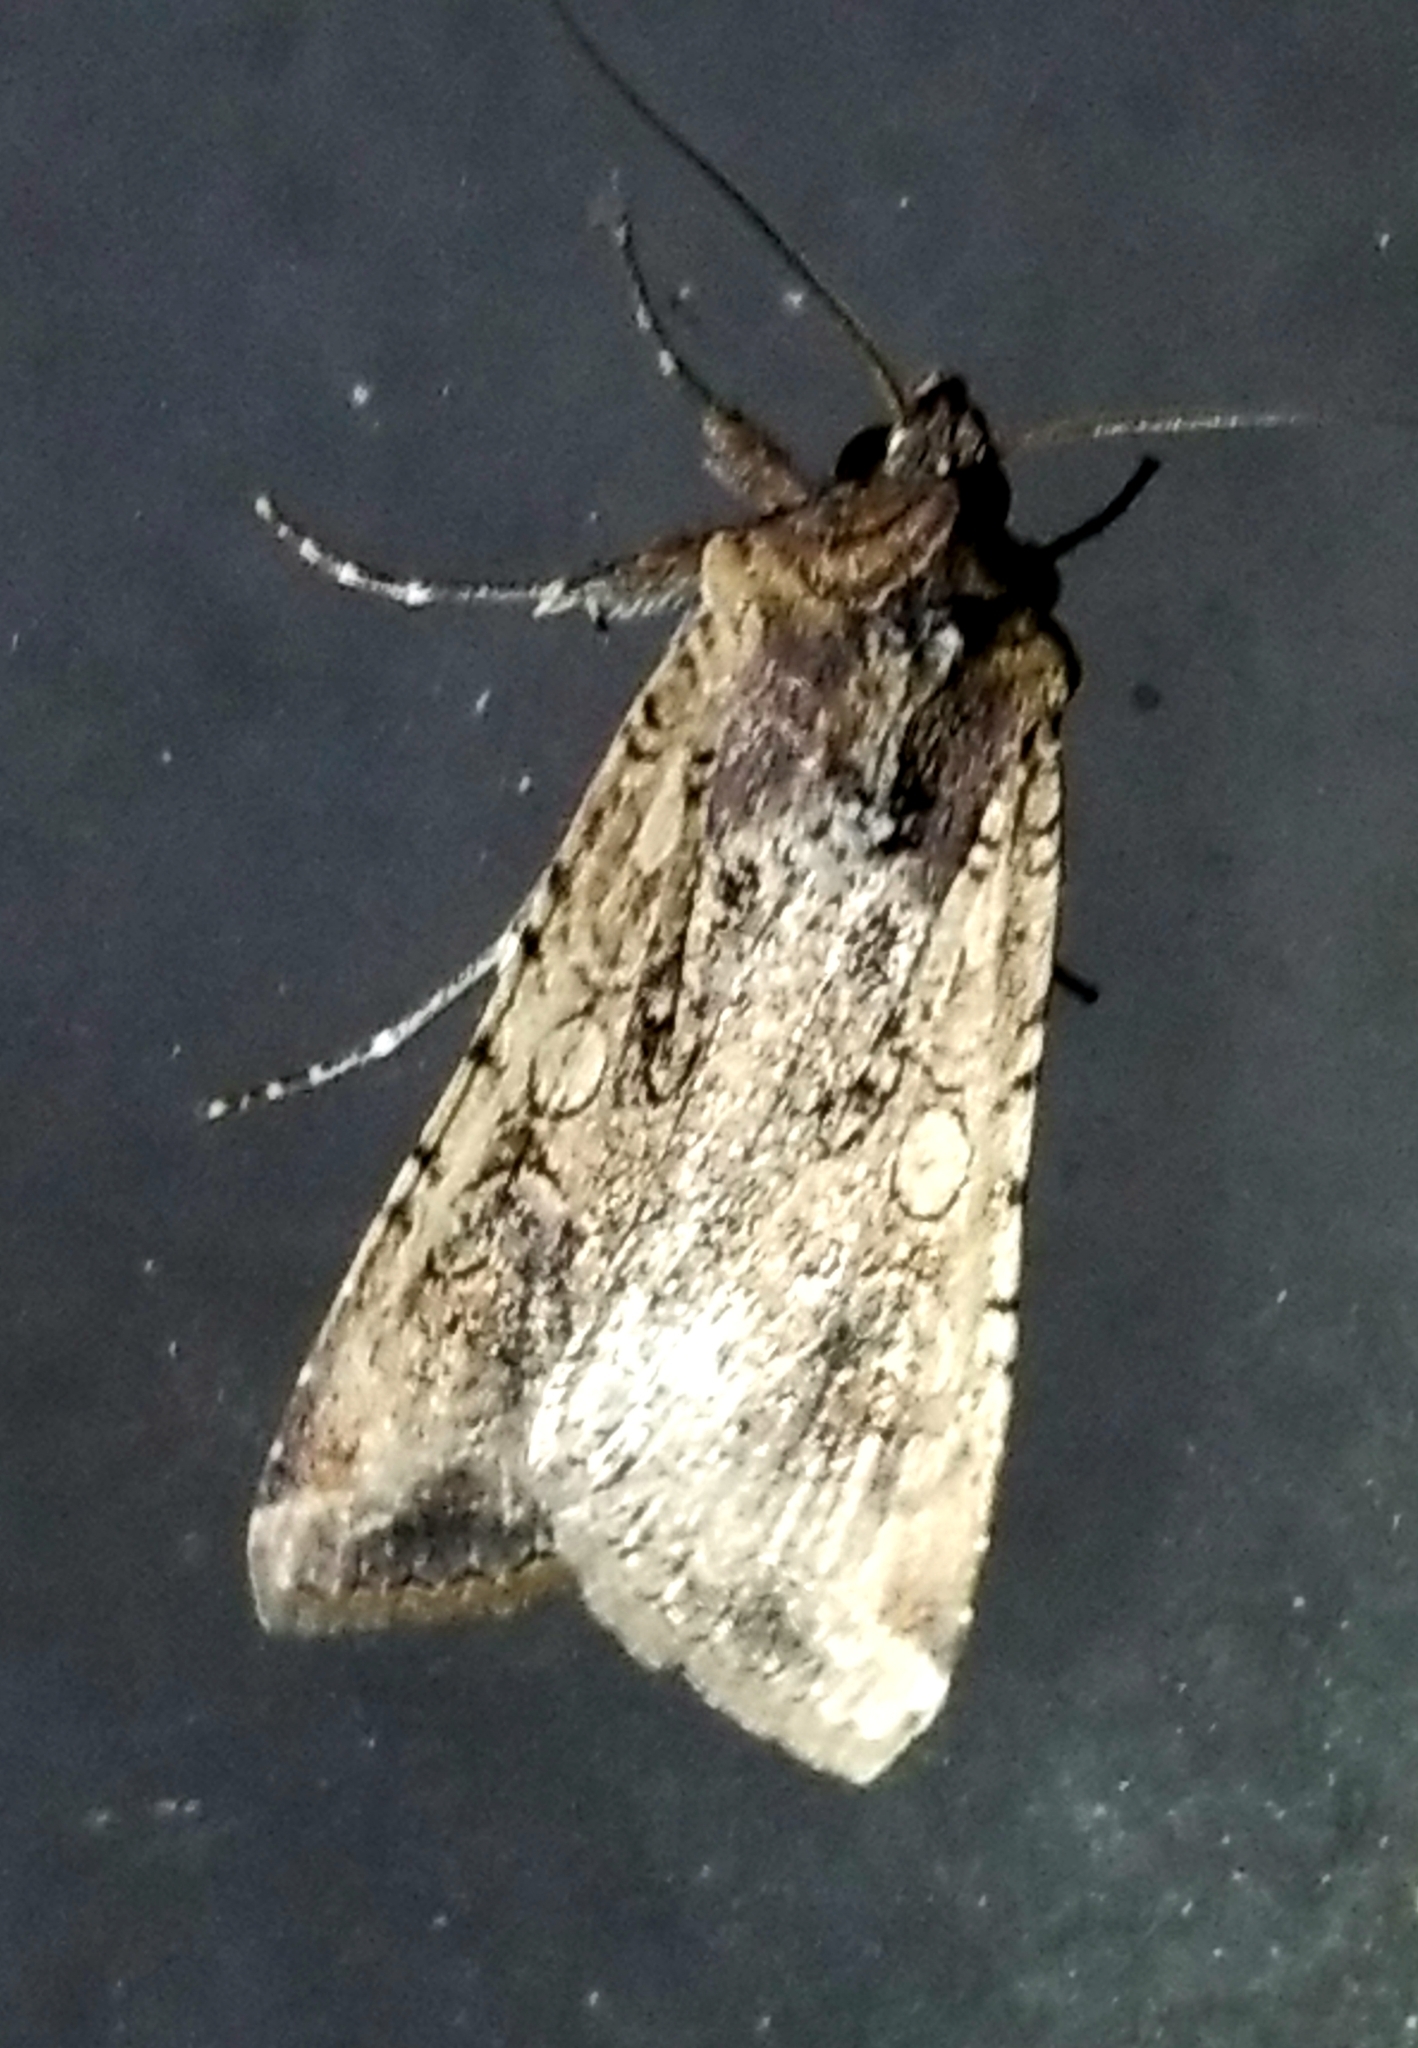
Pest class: cutworms